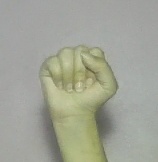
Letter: saad